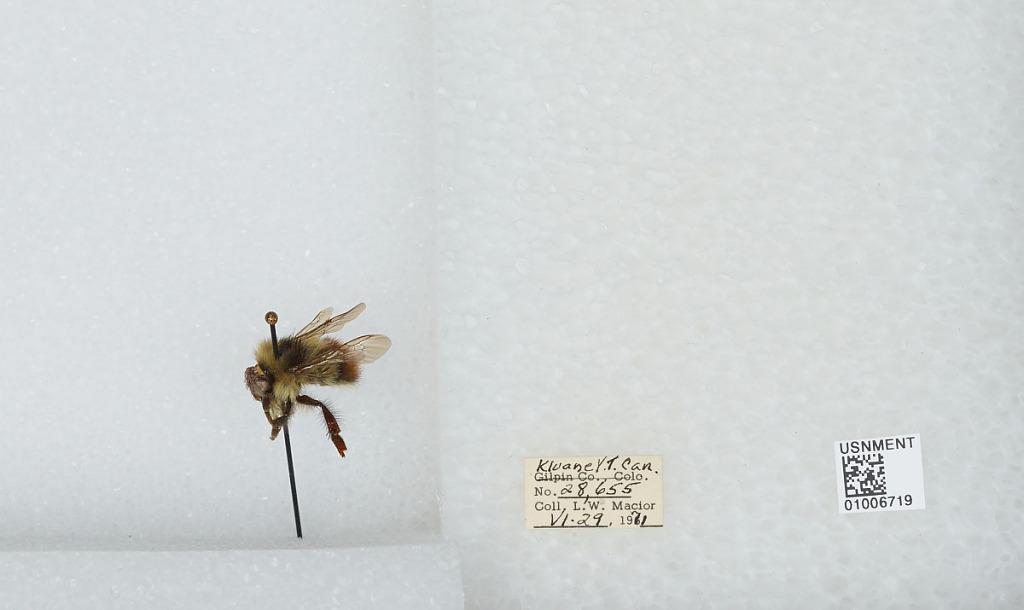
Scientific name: Bombus (Pyrobombus) flavifrons Cresson
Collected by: L. Macior
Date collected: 1971-6-29
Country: Canada
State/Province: Yukon Territory
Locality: Kluane
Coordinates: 60.75, -139.5